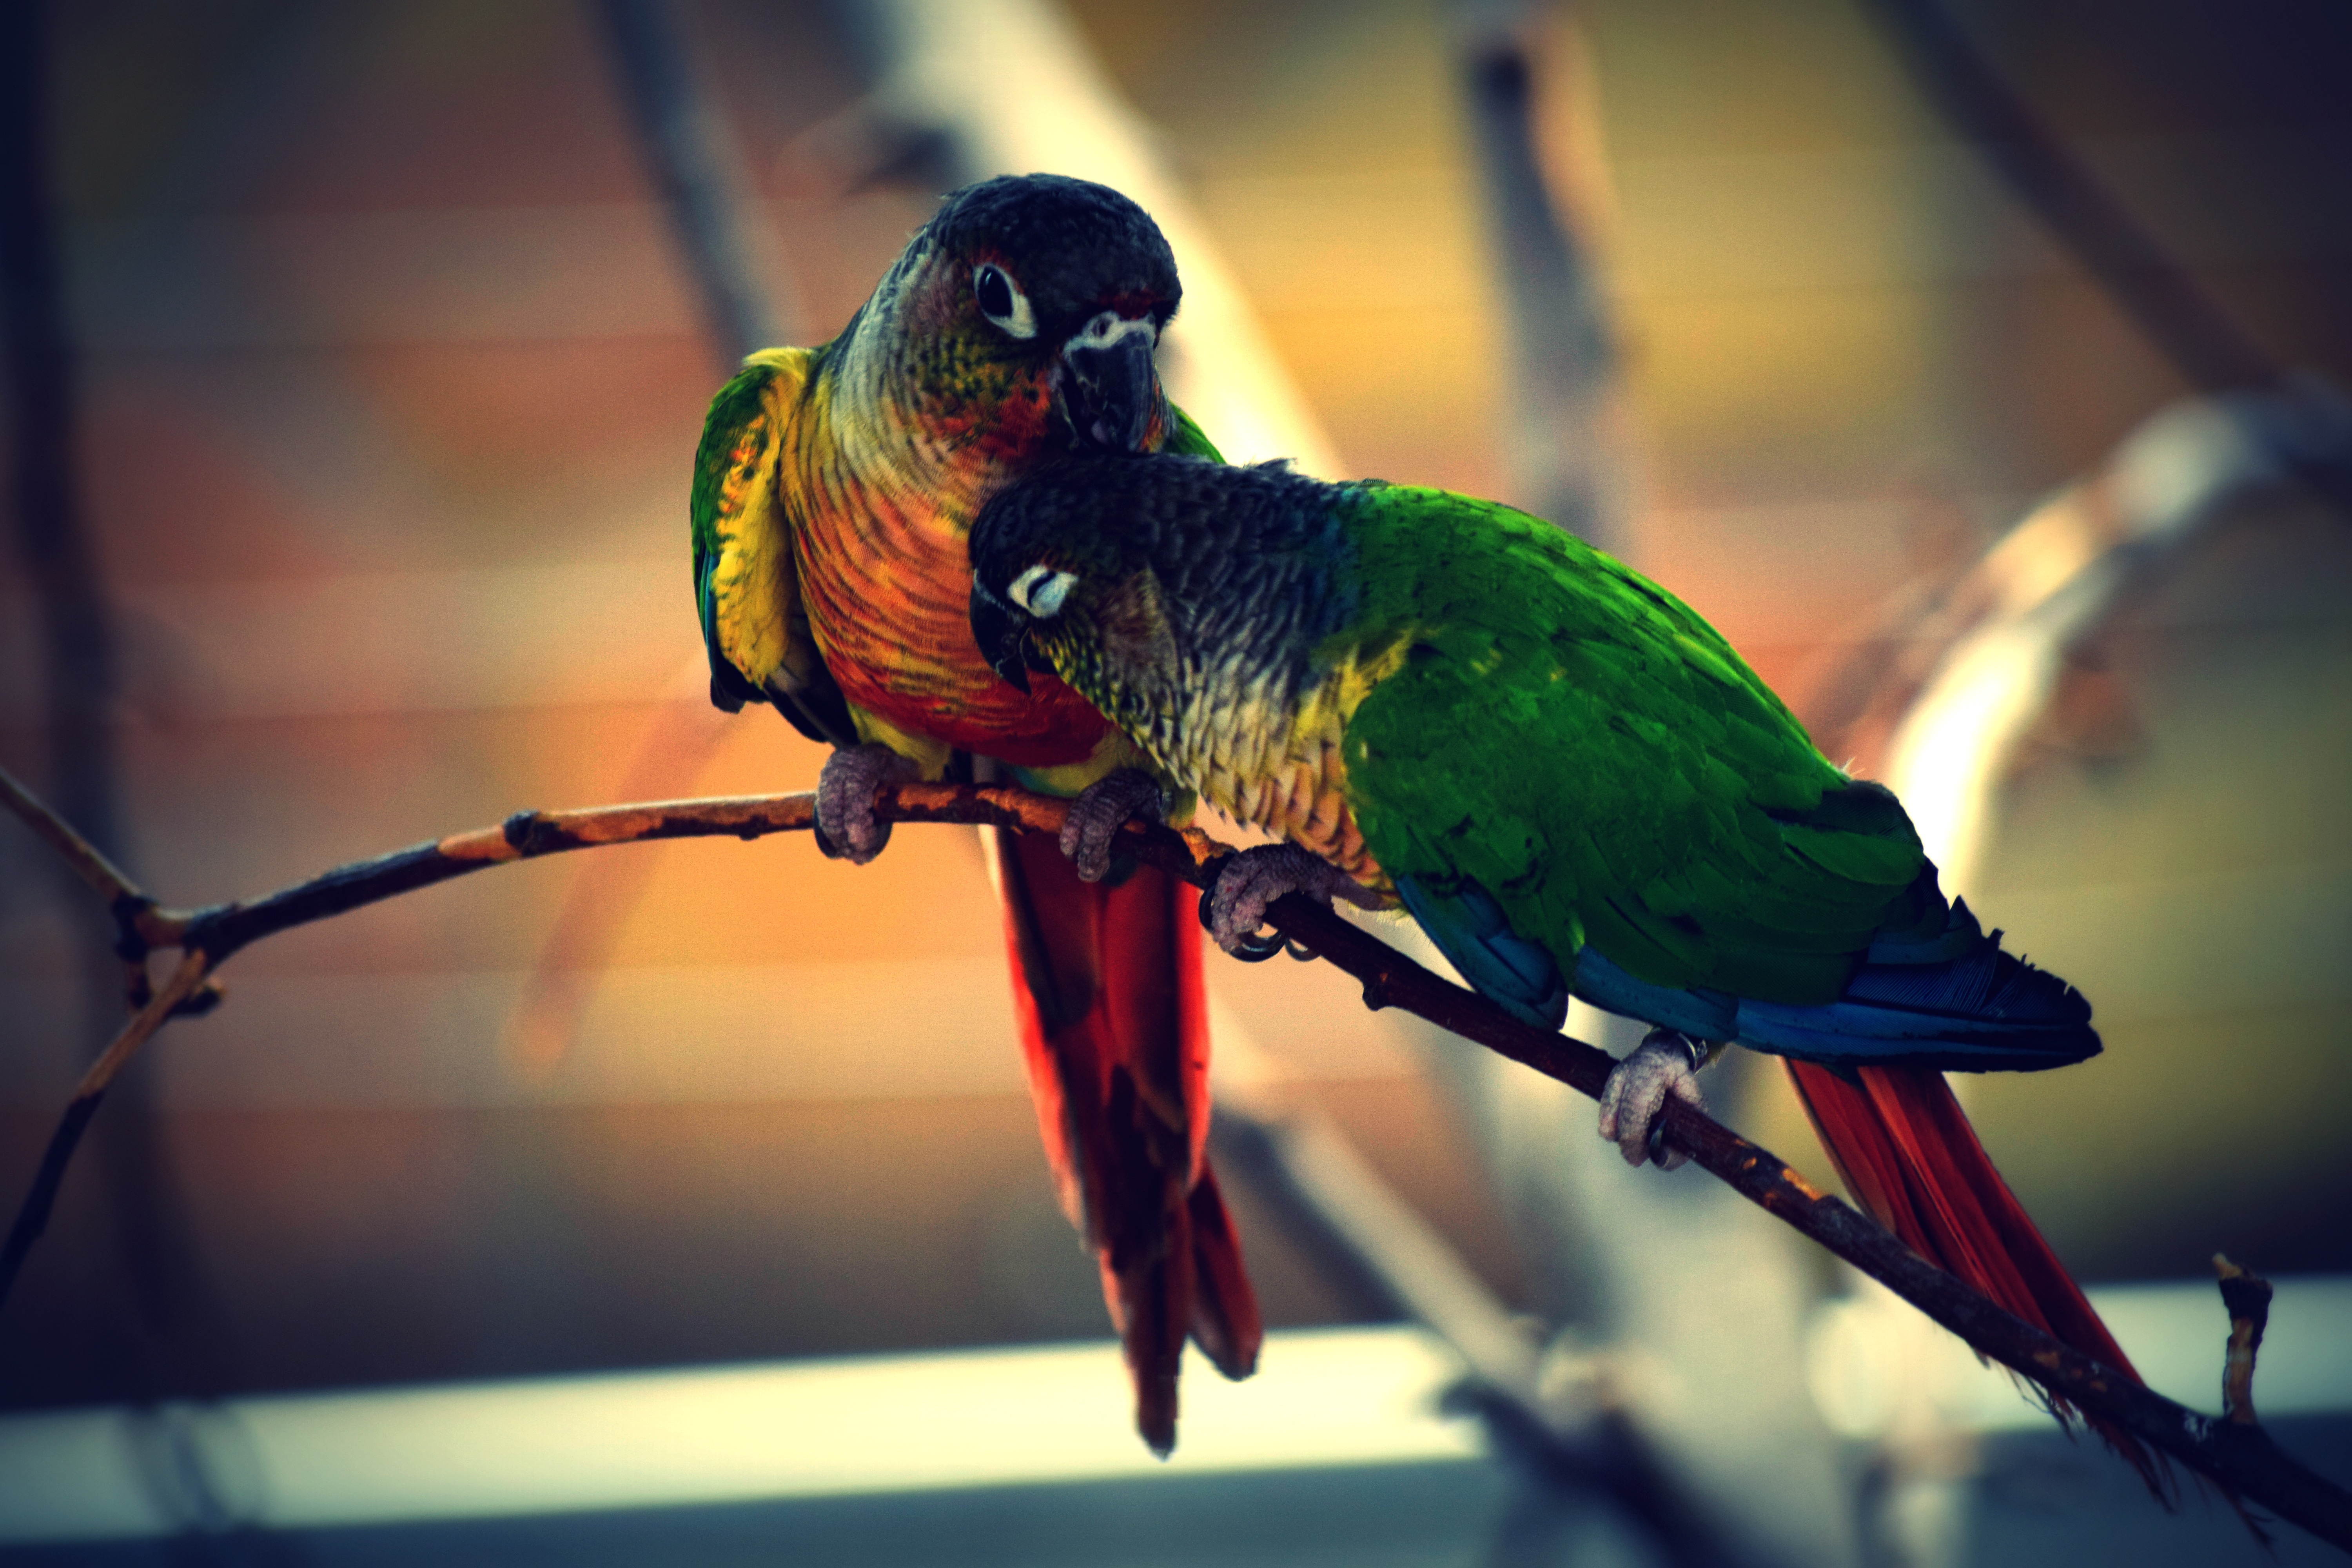
bird, wing, beak, color, blue, fauna, macaw, vertebrate, parrot, parakeet, common pet parakeet